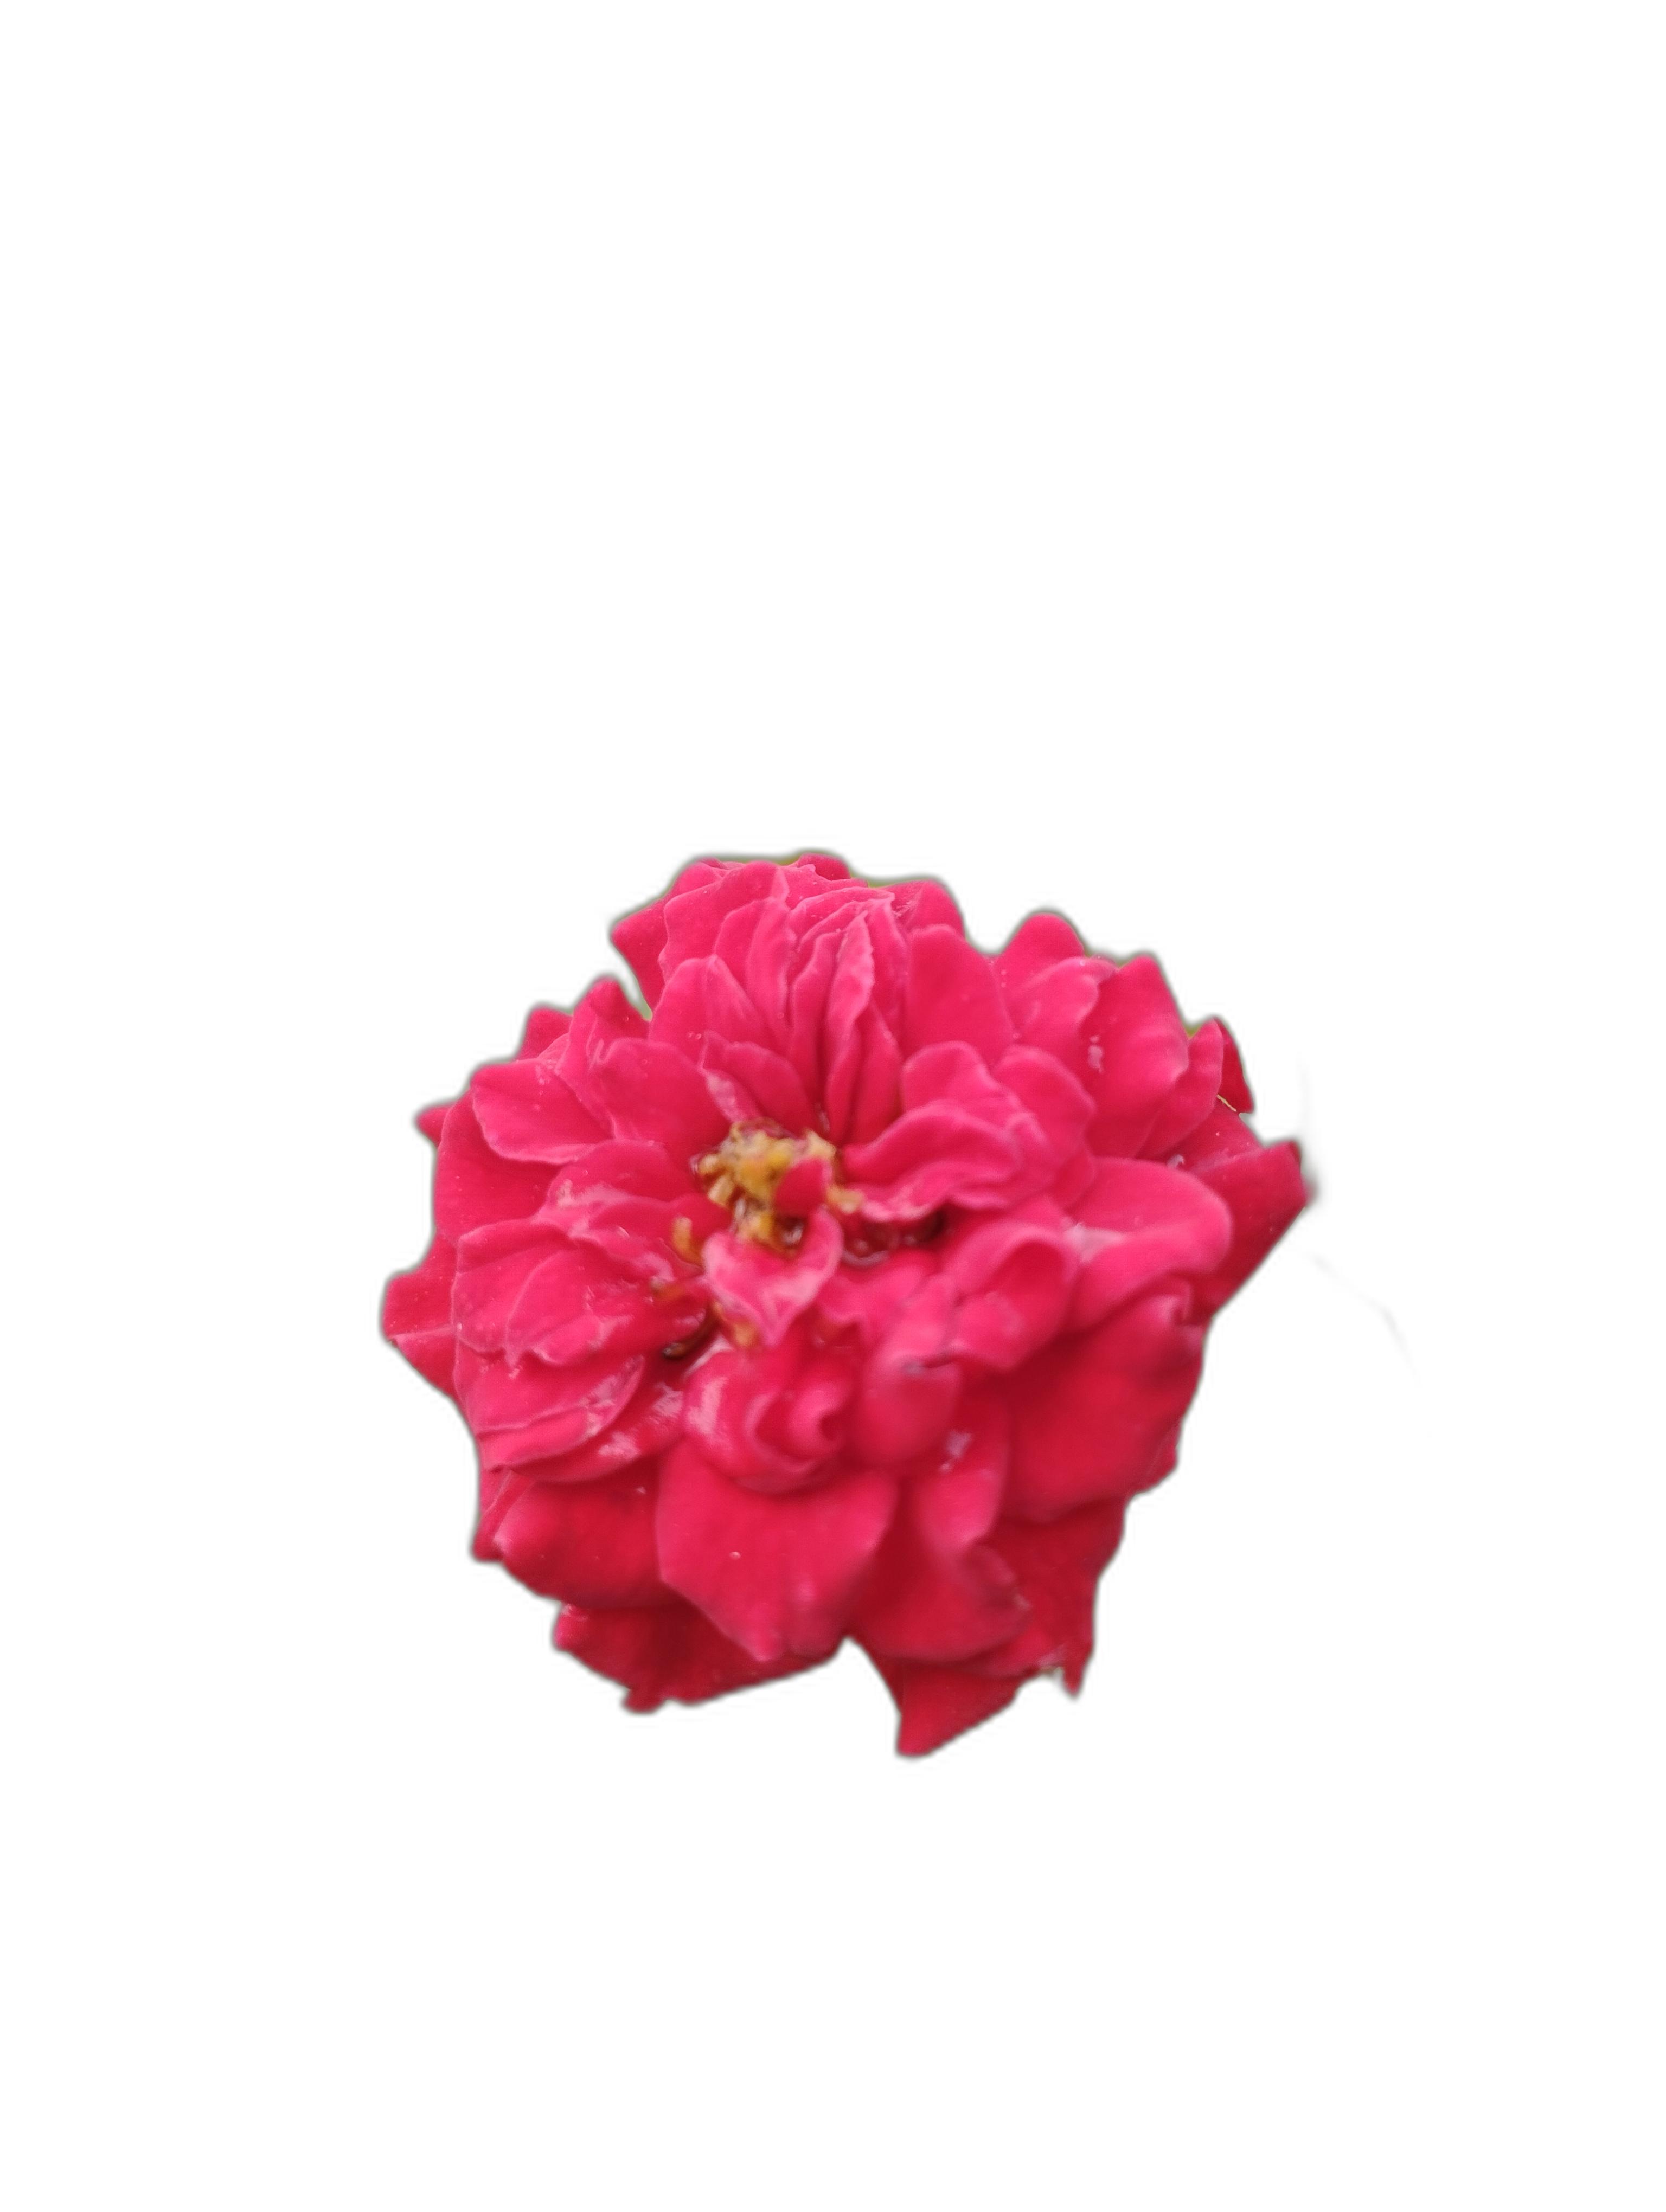
Label: Rose